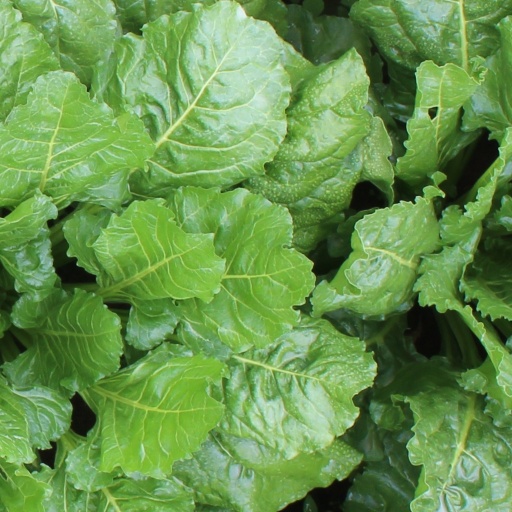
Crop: sugar beet